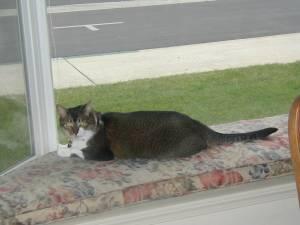
Breed: Abyssinian